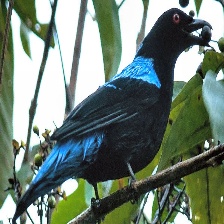
Species: FAIRY BLUEBIRD
Scientific name: IRENA